Moscow Zoo

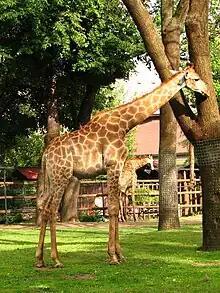
Reticulated giraffe at Moscow Zoo

In 1933, Vera Chaplina, a naturalist and future writer, created the "green platform", a special enclosure for young animals where different cubs that their mothers refused to feed were not only raised, but also taught to live peacefully together. This experiment aroused great interest among visitors, and for many years the "green platform" remained one of the Moscow Zoo's main attractions.